No. 33 Squadron RAAF

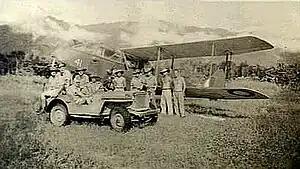
Military personnel and a jeep in front of a twin-engined biplane, with jungle and a mountain range in the background

During February and March 1942, the RAAF formed four transport units: Nos. 33, 34, 35 and 36 Squadrons. No. 33 Squadron was established on 16 February at Townsville, Queensland, under the control of North-Eastern Area Command. It was equipped with four Short Empire flying boats—originally of Qantas—that were transferred from No. 11 Squadron, along with several smaller types including de Havilland Dragons and Tiger Moths, Avro Ansons, and Vultee Vigilants. The squadron suffered its first loss on 27 February, when one of the Empires crashed on landing at Townsville; the six crew members were killed. A second Empire was destroyed at its mooring during a Japanese air attack on Broome, Western Australia, on 3 March; another Empire was impressed from Qantas to replace the lost aircraft. Two months later the commanding officer, Squadron Leader Charles Gurney, was killed while co-piloting a USAAF Martin B-26 Marauder that crashed after attacking Rabaul. One of No. 33 Squadron's tasks was search-and-rescue; on 8 August 1942 it lost another Empire that sank in heavy seas off the coast of New Guinea during an attempt to rescue survivors of a torpedoed ship.